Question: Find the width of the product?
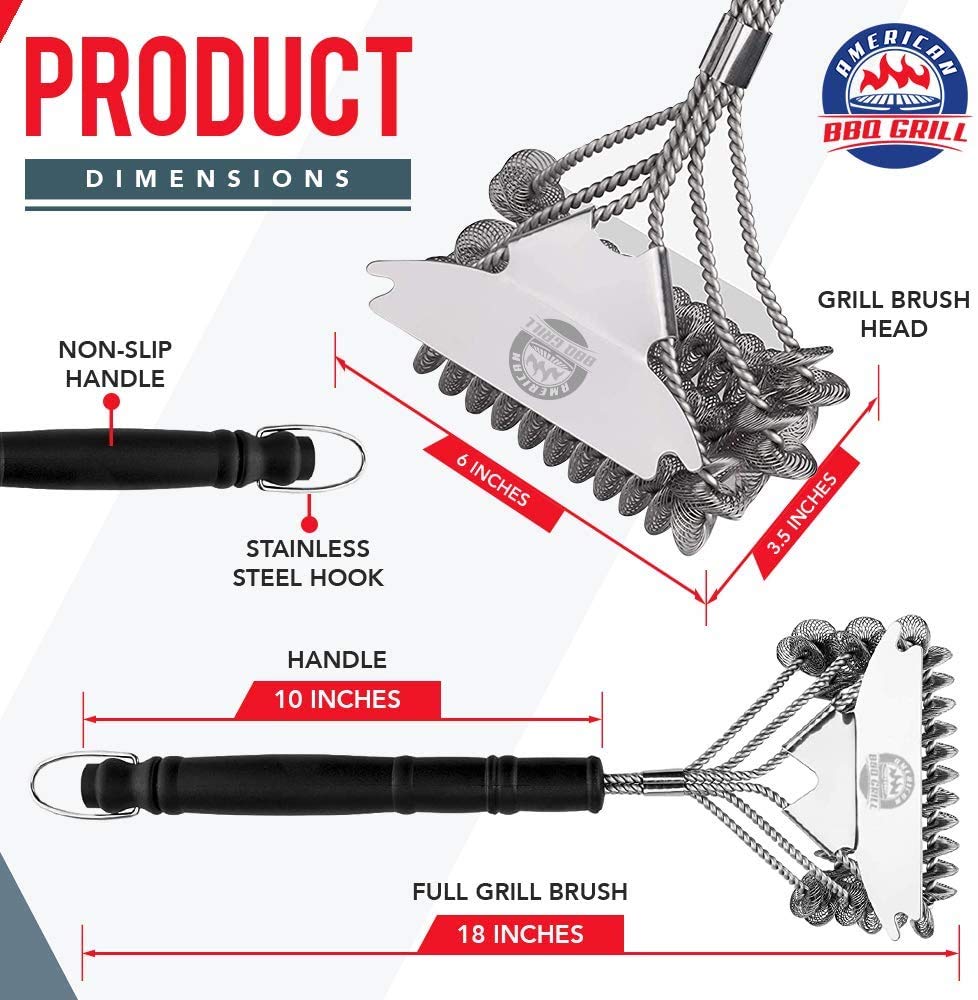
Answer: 3.5 inch